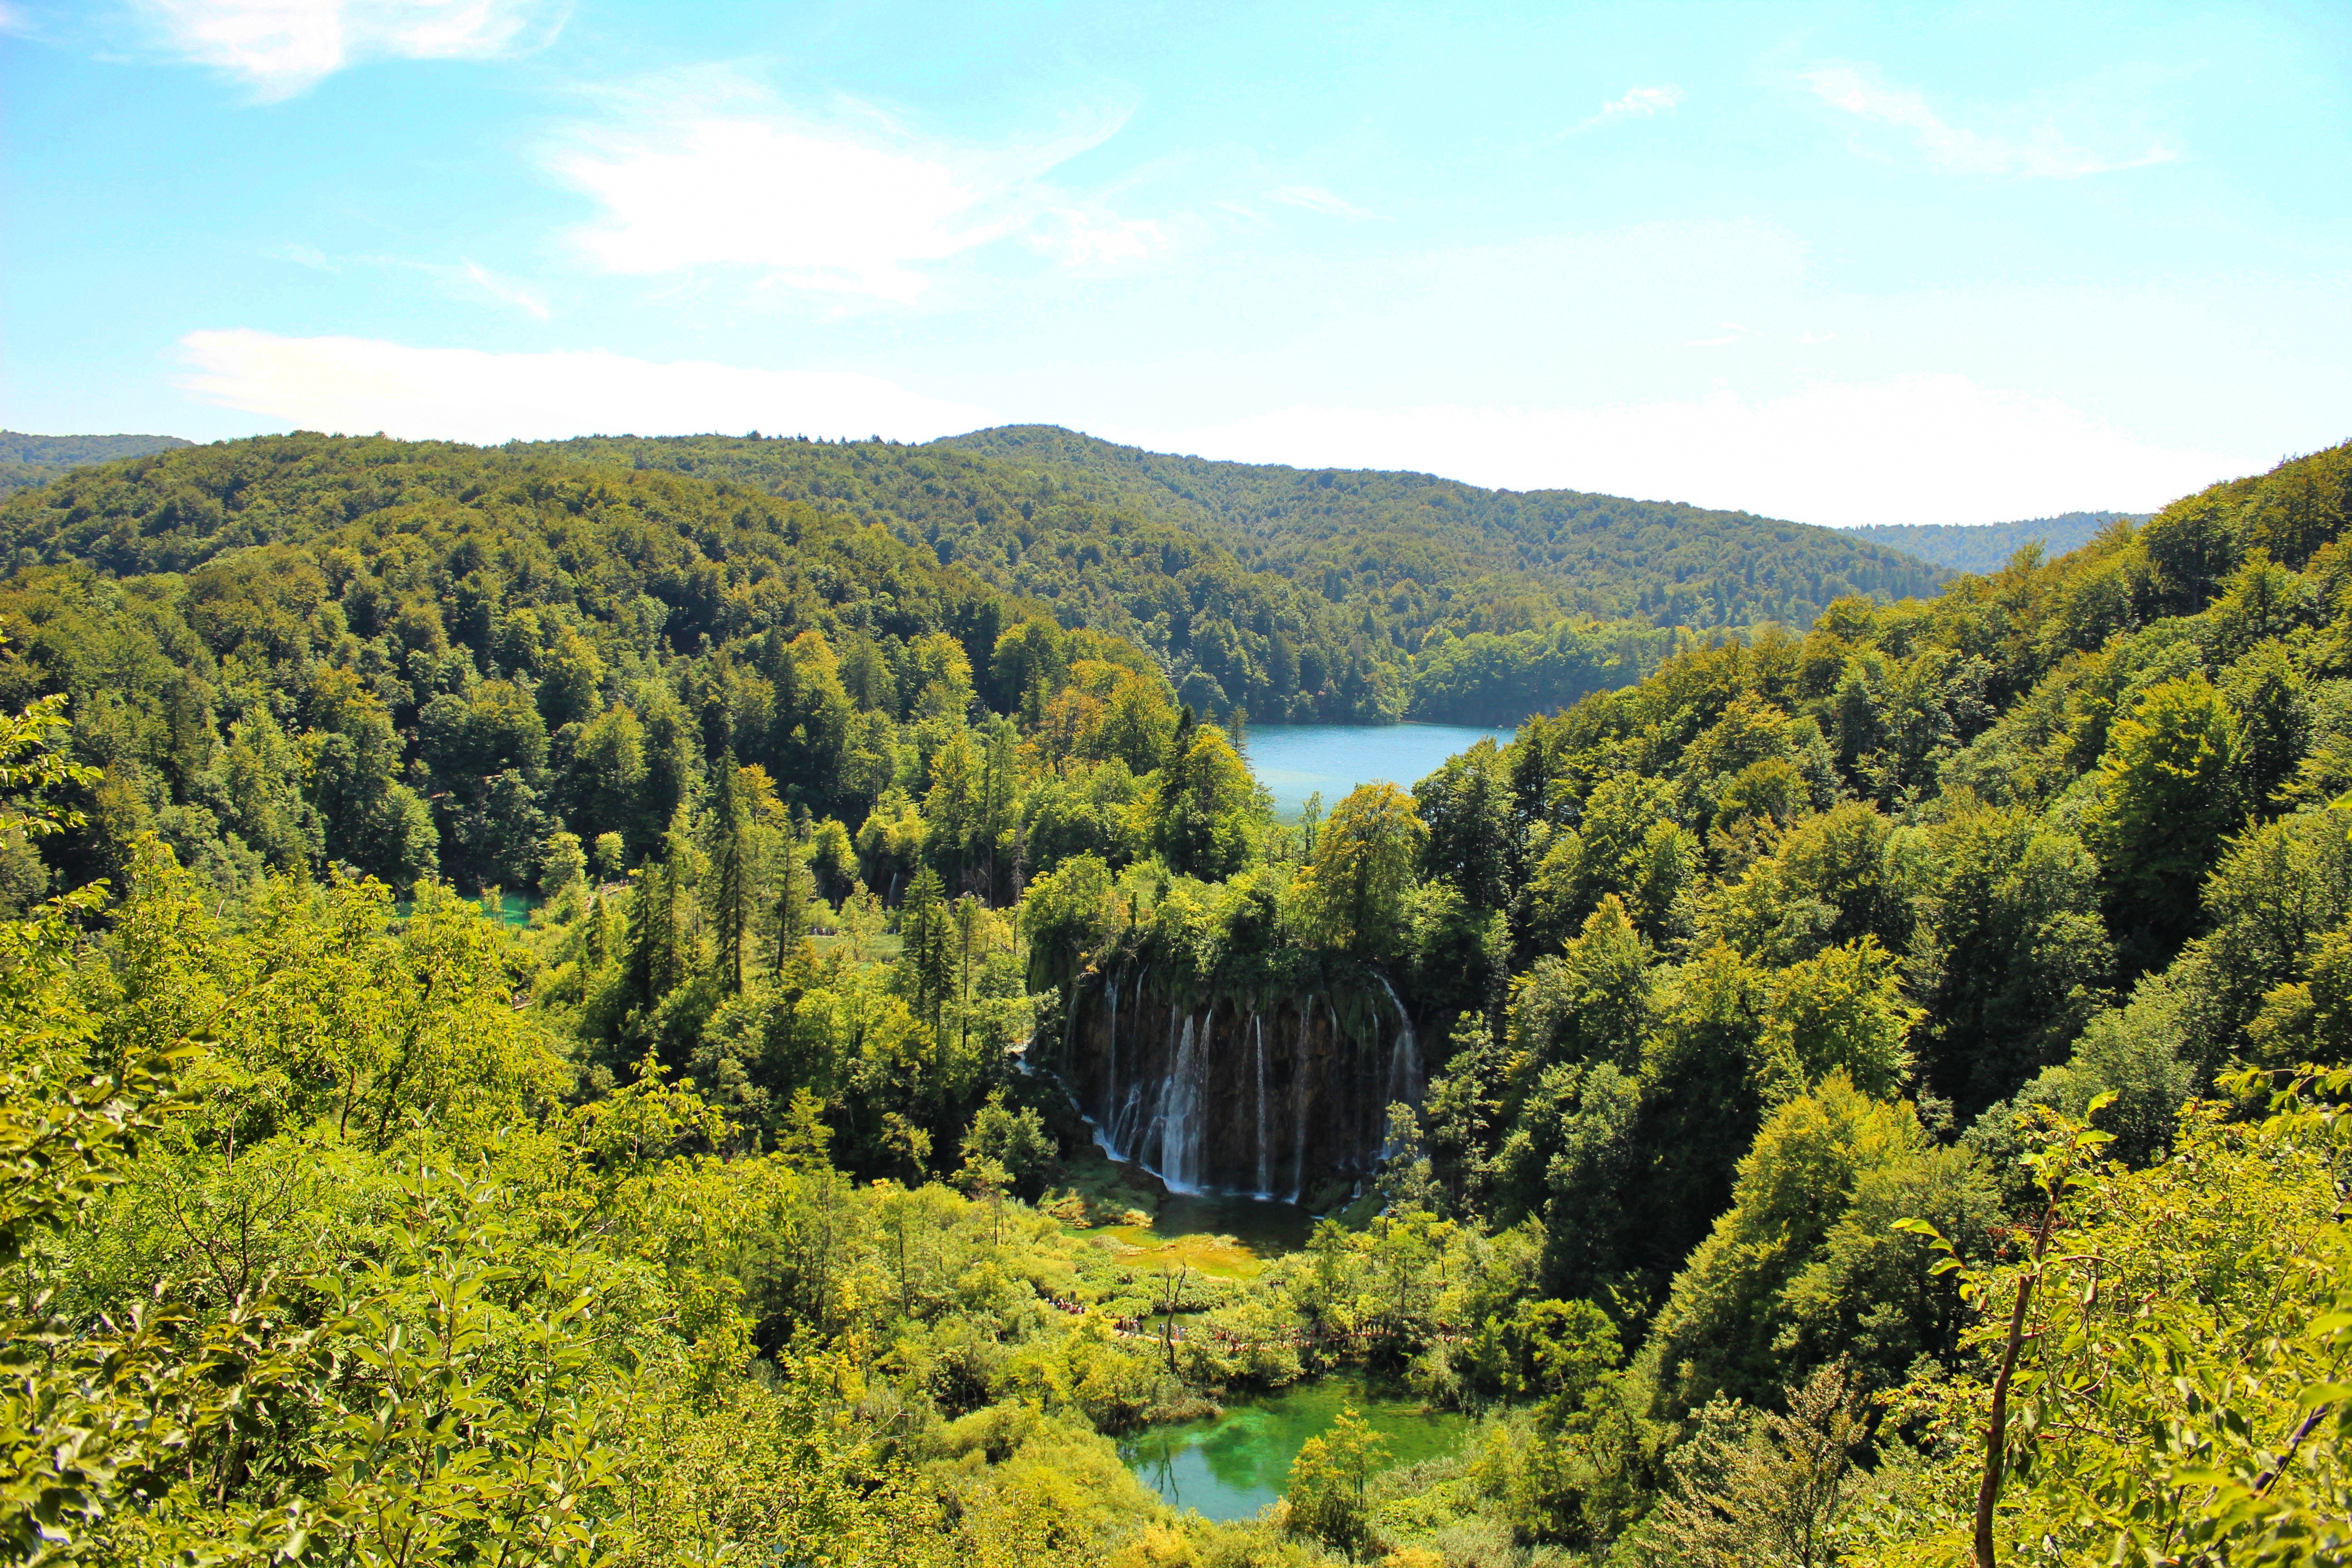
landscape, coast, tree, water, nature, forest, waterfall, wilderness, mountain, sky, meadow, leaf, hill, flower, lake, river, valley, mountain range, summer, travel, reflection, paradise, scenic, natural, autumn, blue, colorful, ridge, croatia, vegetation, plateau, woodland, habitat, ecosystem, plitvice, biome, natural environment, geographical feature, mountainous landforms, temperate broadleaf and mixed forest, temperate coniferous forest